Edgehill College

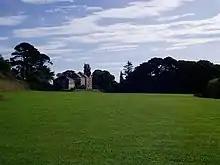
Belvoir House, part of Edgehill College and a Rugby pitch

Pupils were assigned membership to competitive houses on enrolment. Since September 2003 until the school's closure these houses were named after local rivers: Tamar, Taw and Torridge. Prior to this the houses had been called Belvoir, Carisbrooke, Kiltrasna and Longfield, after the boarding houses which all girls were members of. It is also known that four competitive houses were named after famous female authors and these were Austin, Bronte, Elliot and Gaskell, with house colours blue, green, yellow and red, respectively. The competitive houses participated in sporting events as well as three annual inter-house festivals in drama, music, and poetry and public speaking. Before 2001 this system was also the basis of pastoral support with each house having a physical presence with a staff and recreational facilities.